Spanish aircraft carrier Dédalo

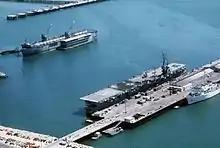
The Spanish Navy aircraft carrier "Dédalo" (R01) tied up at a pier at Naval Station Rota in 1976

In 1953 the Spanish government signed military agreements with the United States, which would be endorsed in the following years. The Spanish Navy studied several options to incorporate a helicopter carrier/aircraft carrier of North American design; specifically studied requesting the delivery of a Casablanca-class escort carrier (USS "Thetis Bay") or an Essex-class aircraft carrier (USS "Lake Champlain") or an Independence-class light aircraft carrier (USS "Cabot" or USS "San Jacinto").